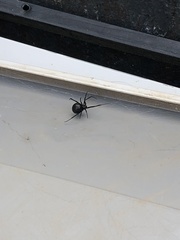
Species: Lactrodectus_hesperus